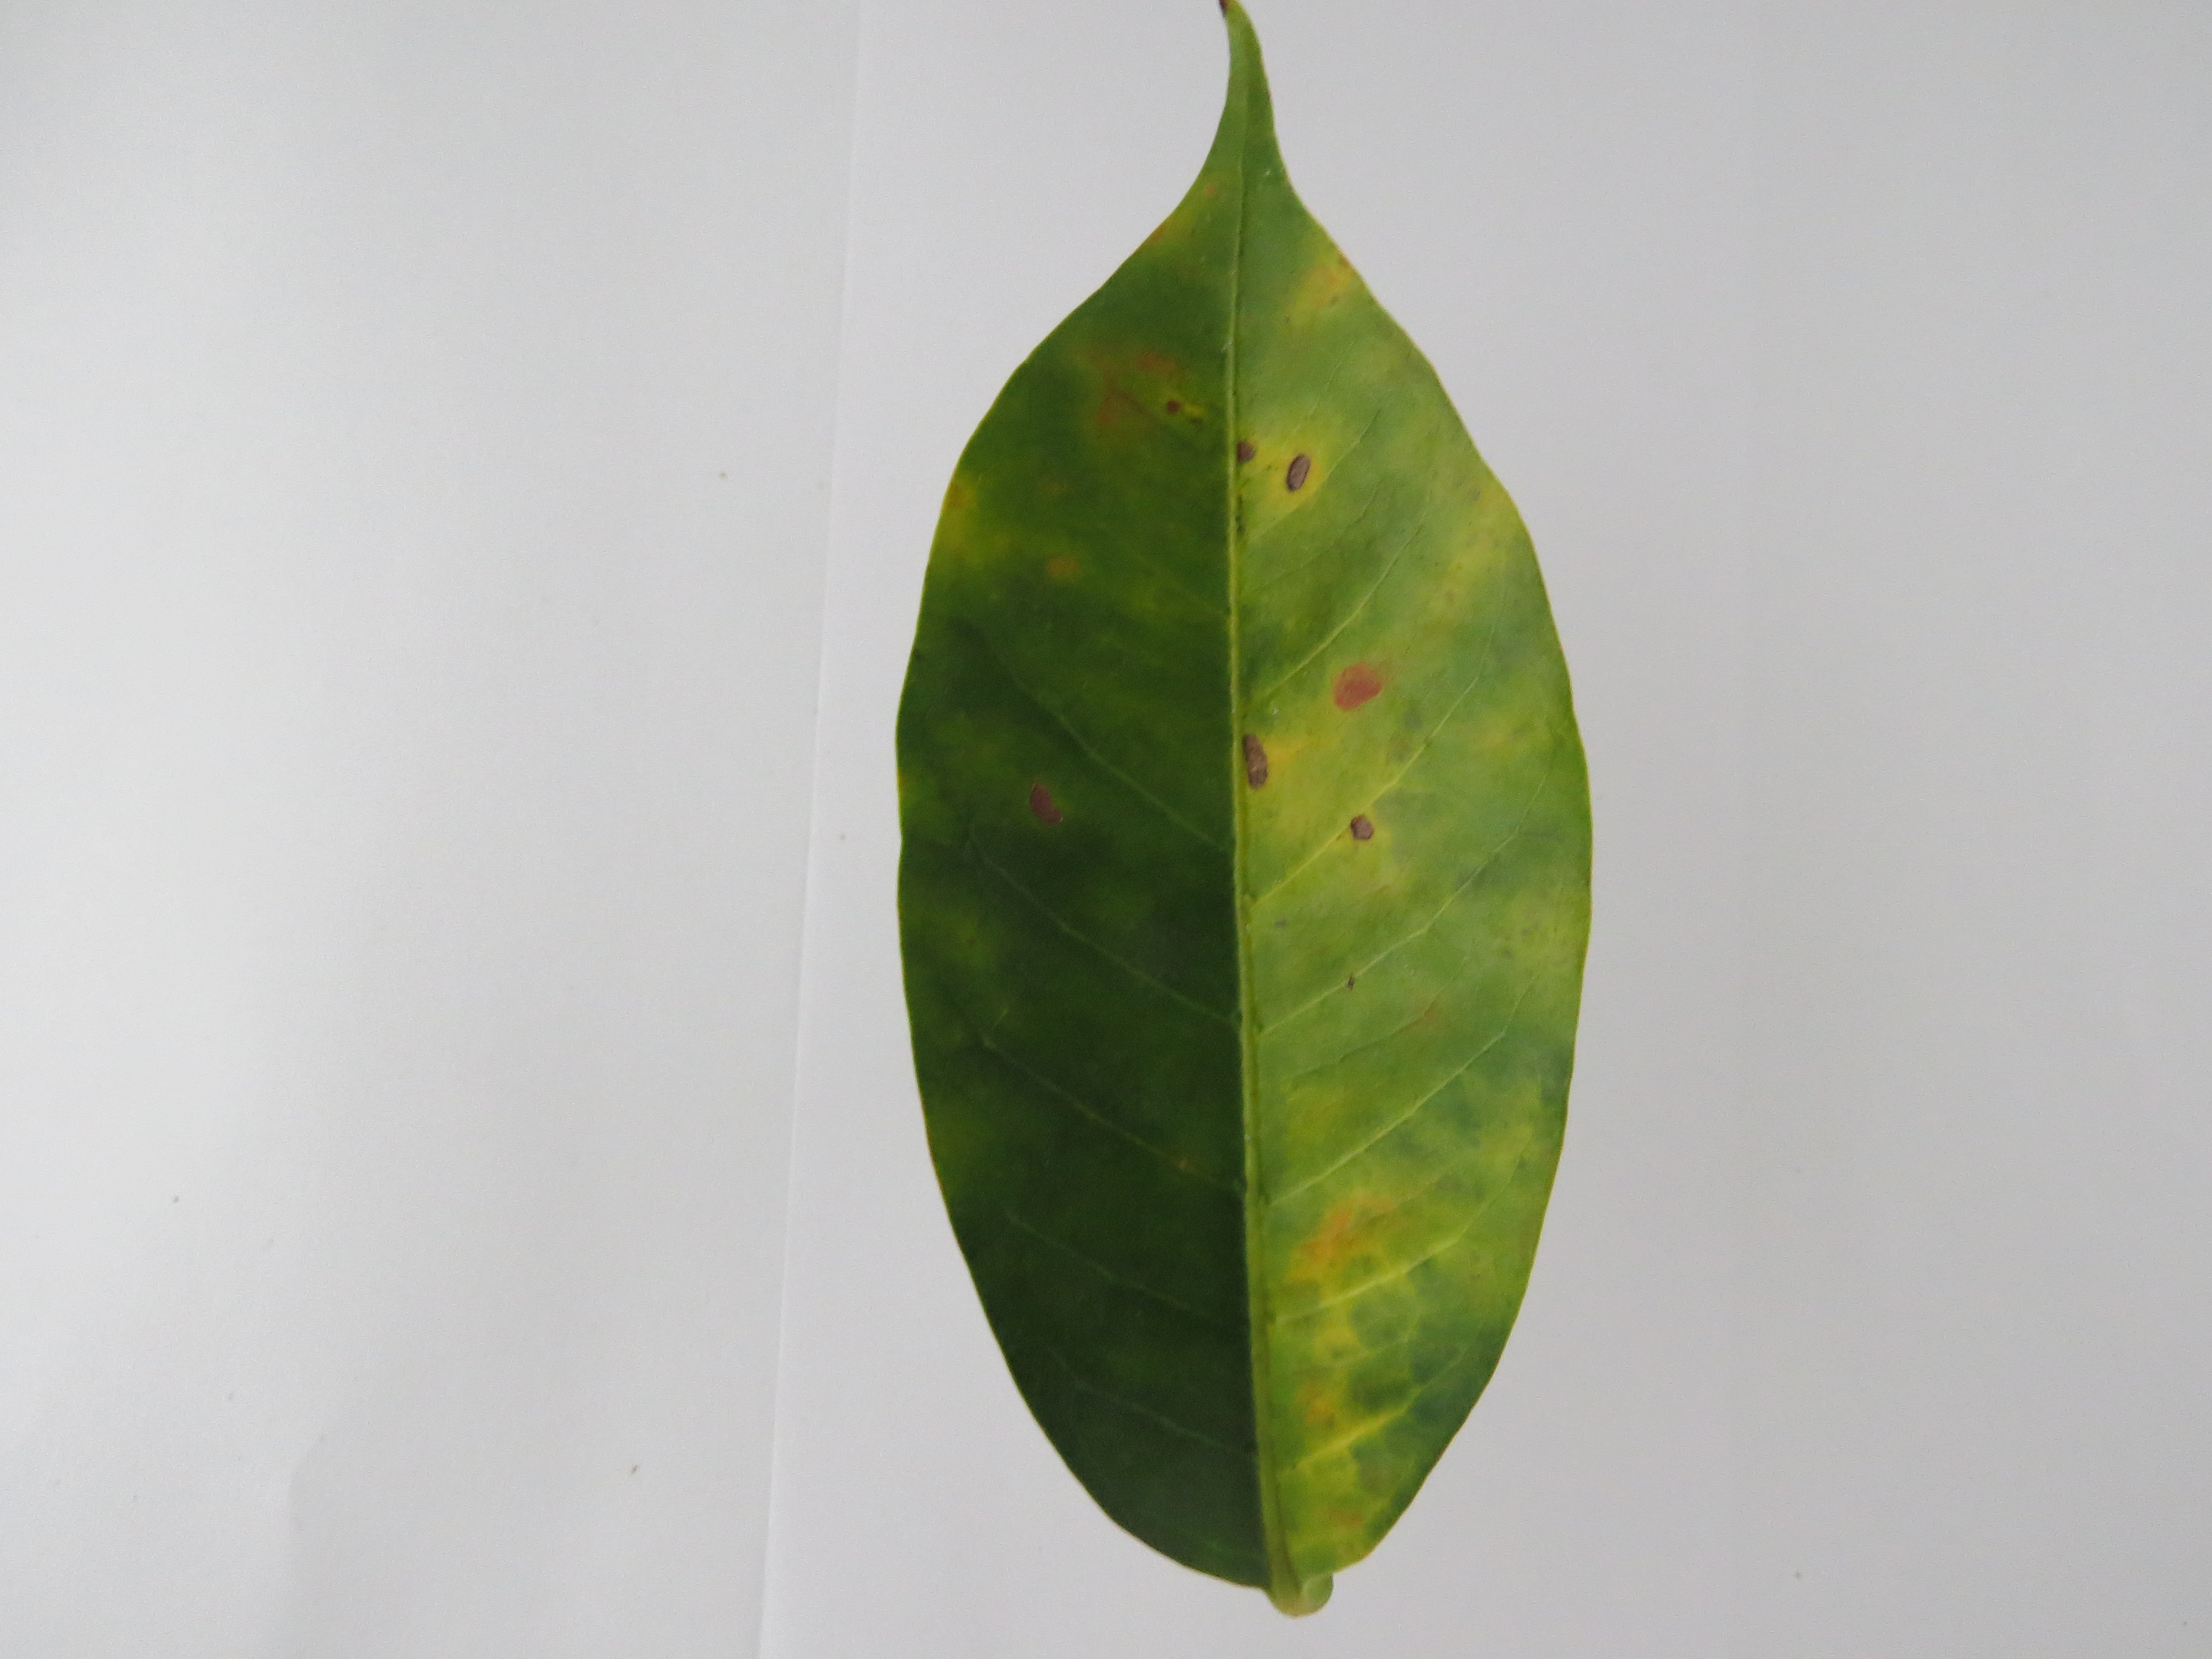
Label: nitrogen-N